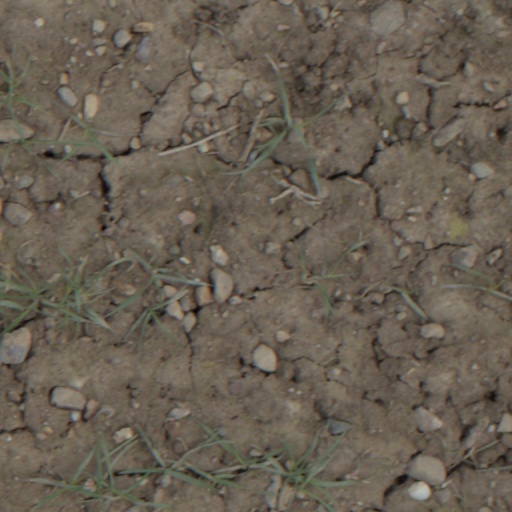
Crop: wheat